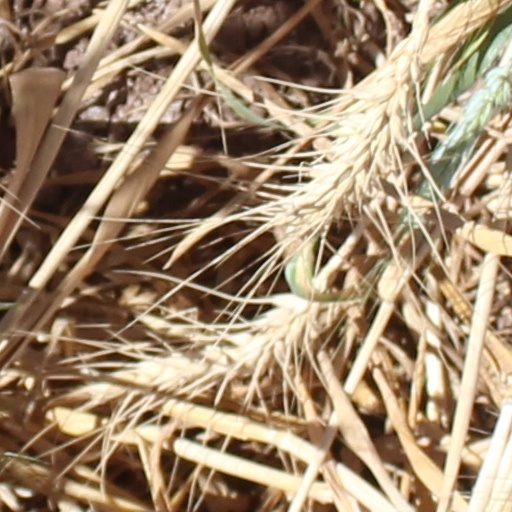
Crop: wheat